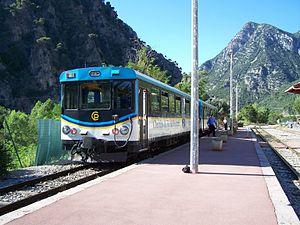
Levens est une commune française située dans le département des Alpes-Maritimes, en région Provence-Alpes-Côte d'Azur.